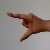
The image shows a hand gesture representing the letter 'Z' in Indian Sign Language.